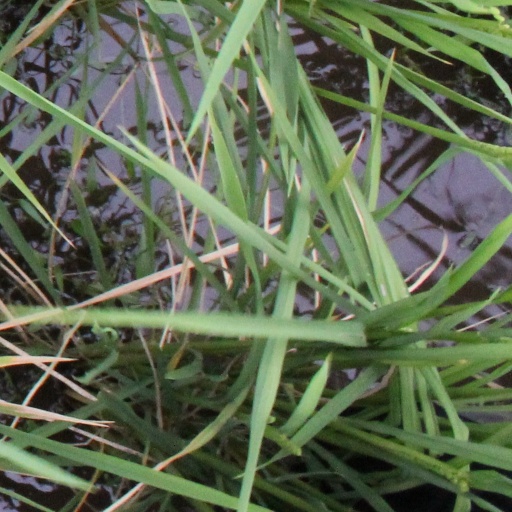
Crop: rice